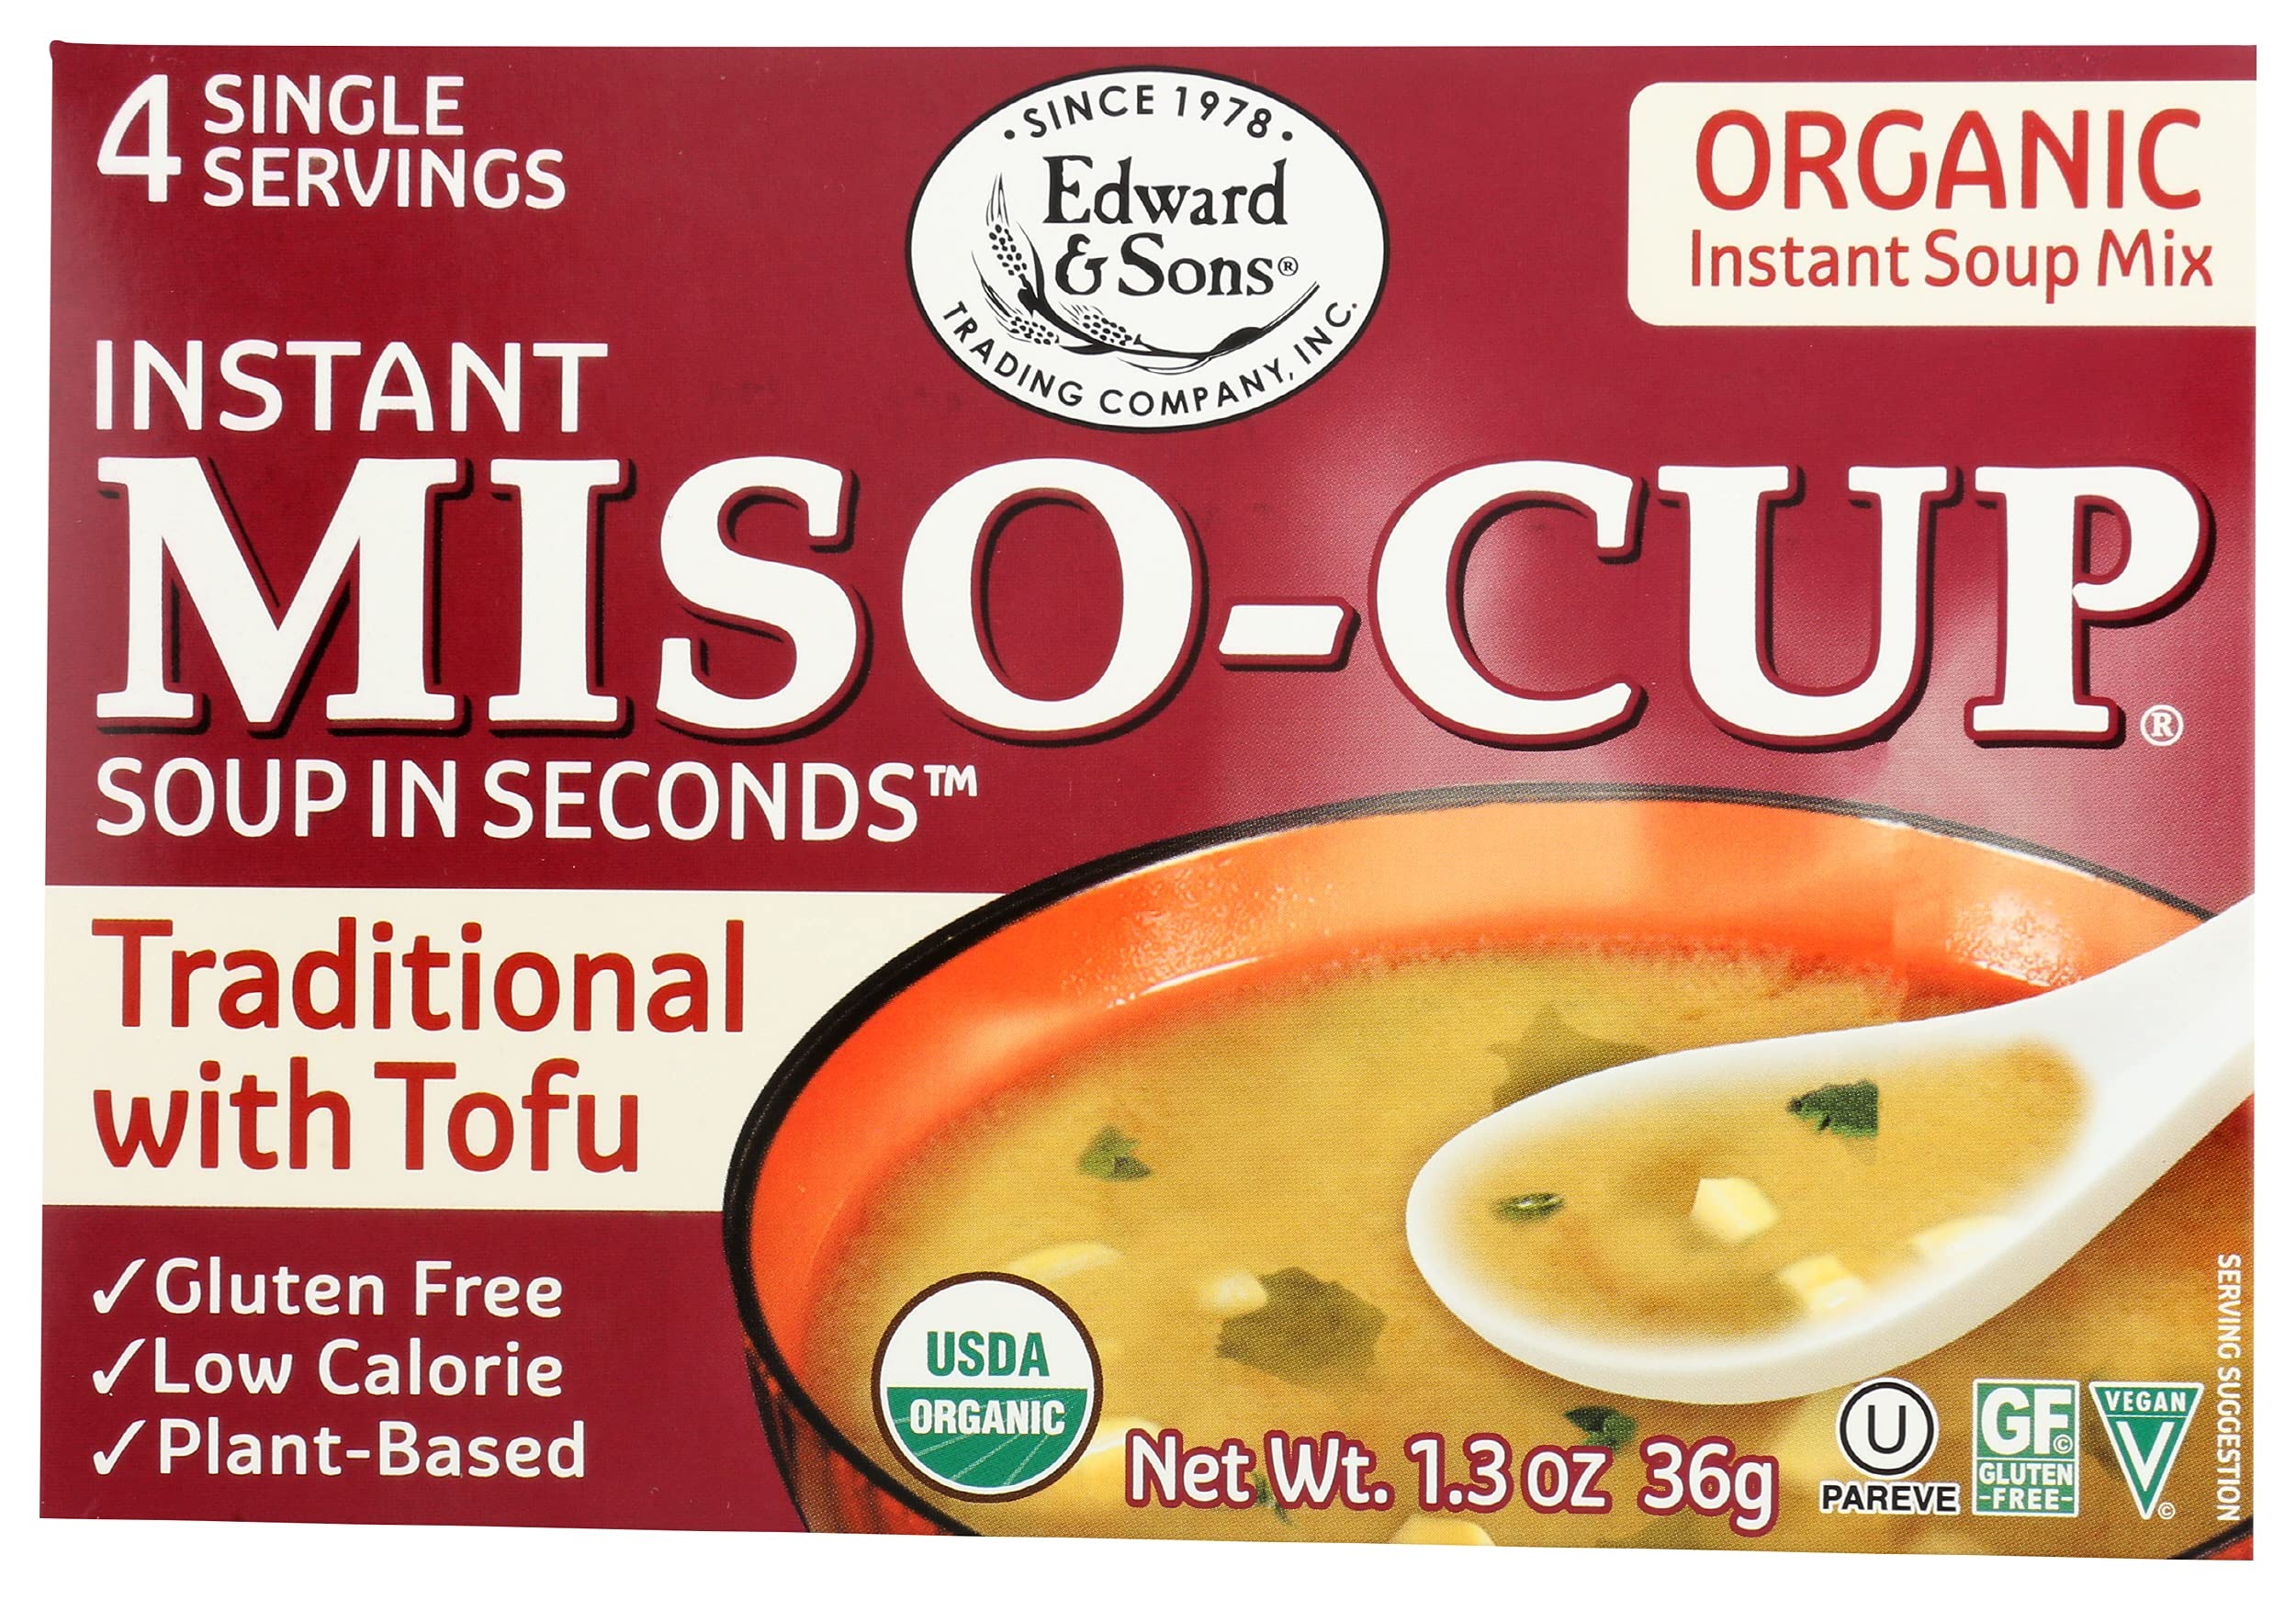
Item Name: Edward & Sons Organic Traditional Soup with Tofu Miso Cup Instant Soup, 1.3 oz
Bullet Point 1: Made with Organic Miso
Bullet Point 2: Gluten-Free
Bullet Point 3: Vegan
Value: 1.3
Unit: Ounce

Price: 4.55